Île de Batz

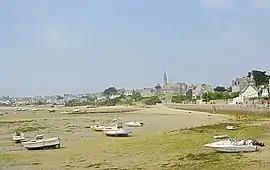
Porz Kernog on Île de Batz

The Île de Batz is an island off Roscoff in Brittany, France. Administratively, it is a commune in the Finistère department of Brittany in north-western France.